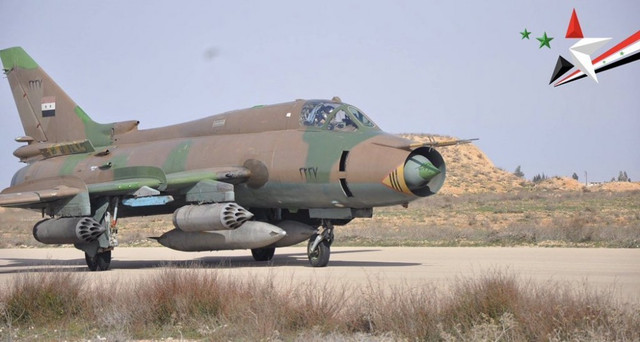
Vehicle type: Planes